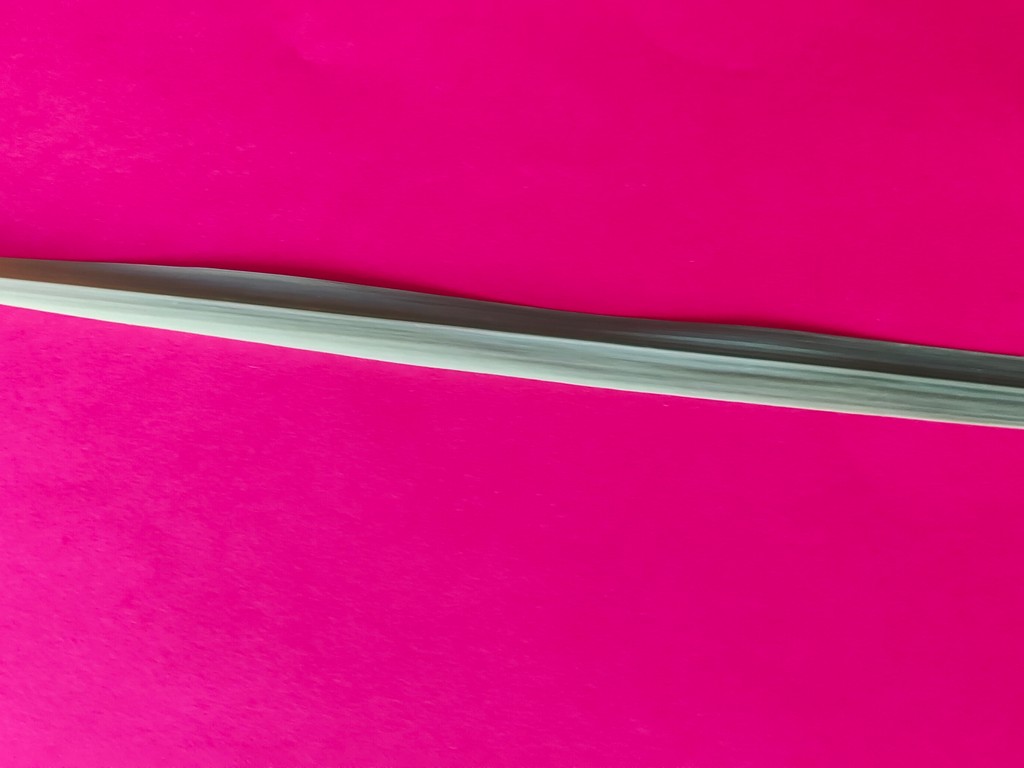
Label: Healthy